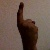
The image shows a hand gesture representing the number 1 in Indian Sign Language.